Blenika Peak

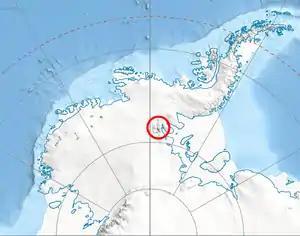
Location of Sentinel Range in Western Antarctica.

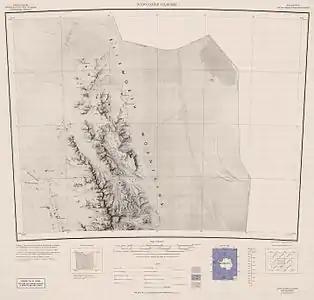
Map of northern Sentinel Range.

Blenika Peak is the sharp rocky peak rising to just east of the main crest of northern Sentinel Range in Ellsworth Mountains, Antarctica. It surmounts Zhenda Glacier to the southeast and Skaklya Glacier to the north.